List of Tower of Power members

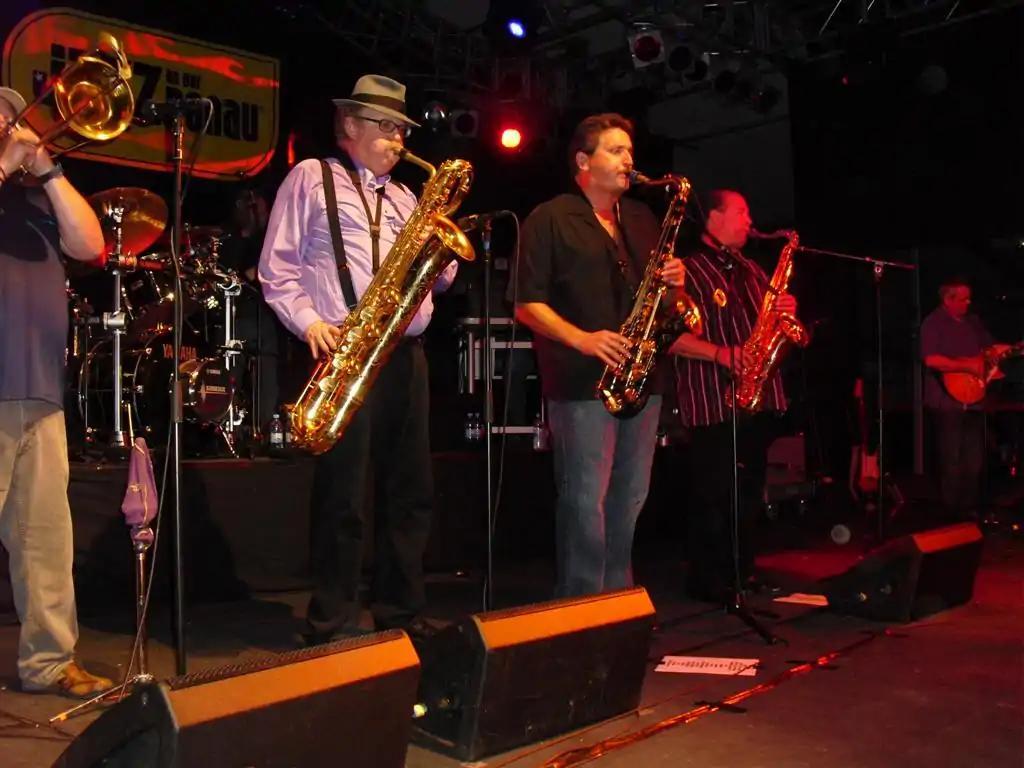
TOP was formed in 1968 by Emilio Castillo (first from right) and Stephen Kupka (first visible from left).

TOP was formed in August 1968, after Emilio Castillo and Stephen Kupka met for the first time the month before. The original horn section also featured Steven "Skip" Mesquite on lead tenor saxophone, alongside Greg Adams, David Padron, Mic Gillette and Ken Balzell on trumpets and other brass. The rest of the band was filled out by vocalist Rufus Miller, guitarist Willie James Fulton, bassist Rocco Prestia and drummer David Garibaldi. During the recording of the group's debut album "East Bay Grease" in 1969, Rick Stevens replaced Miller in time to perform lead vocals on one track. Following the release of "East Bay Grease", only Adams and Gillette remained on trumpets, while the group had been joined by Brent Byars on additional percussion. The new lineup released "Bump City" in 1972.